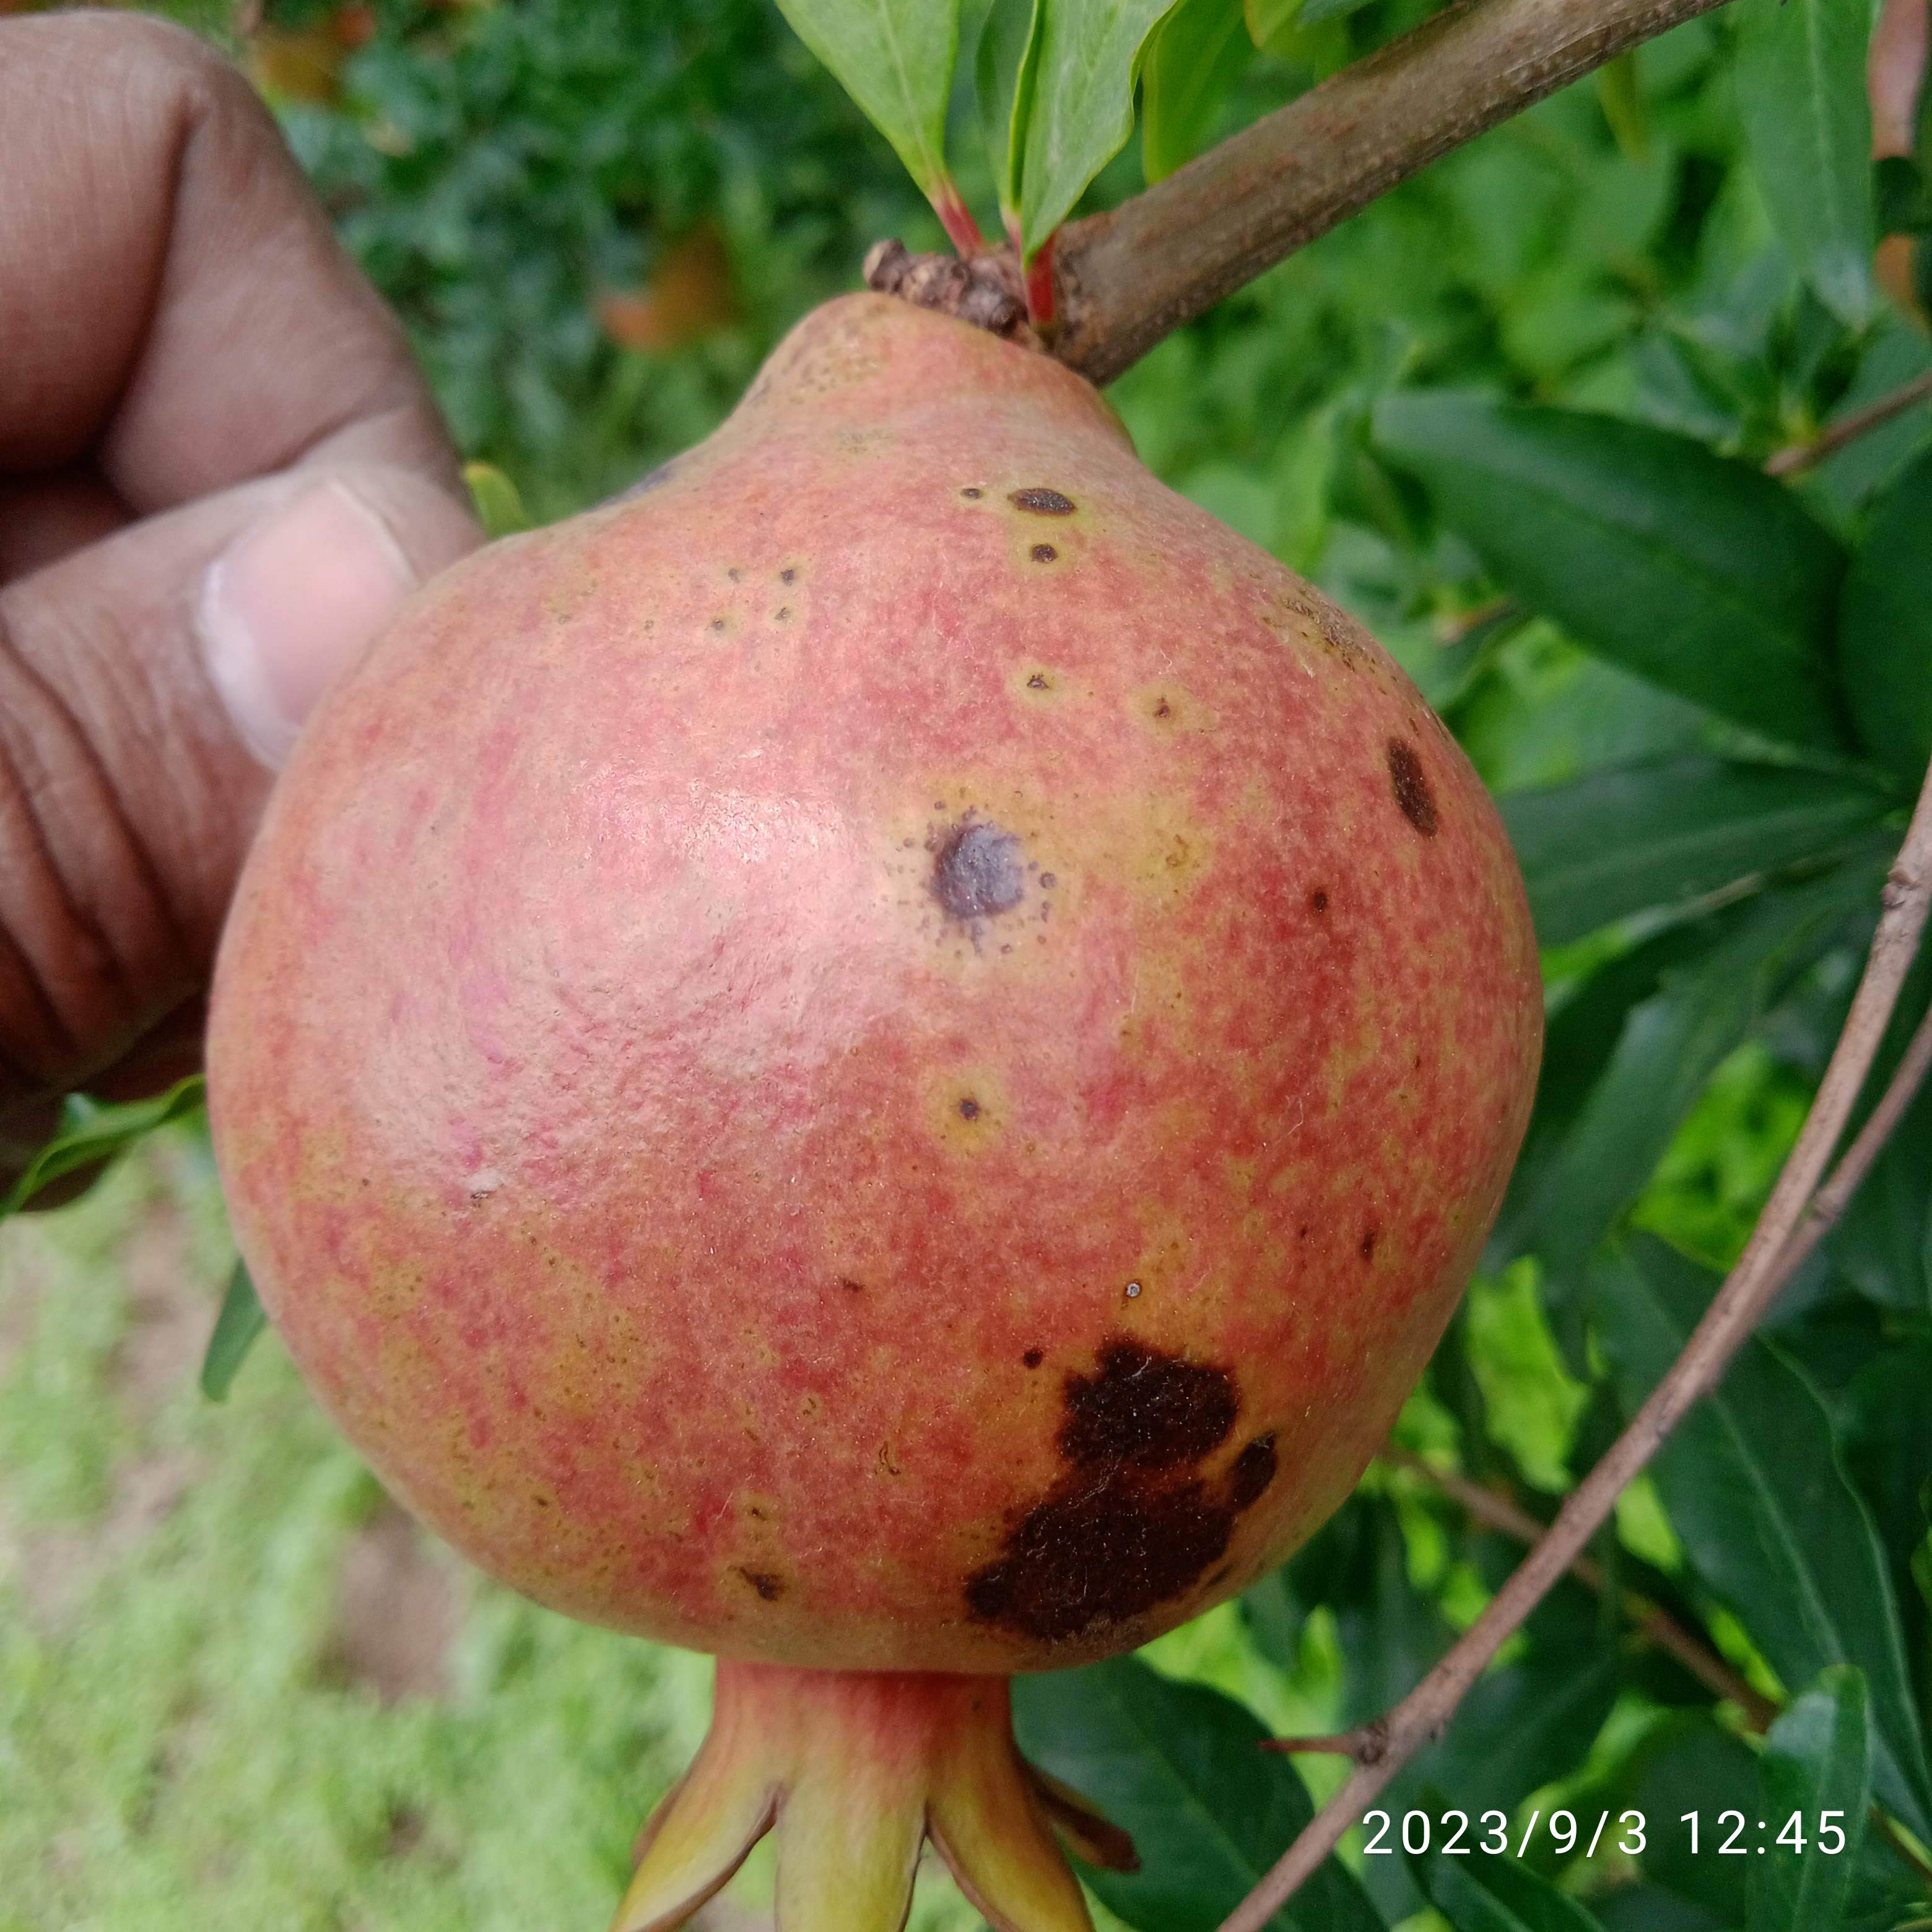
Label: Anthracnose